Augmented triad

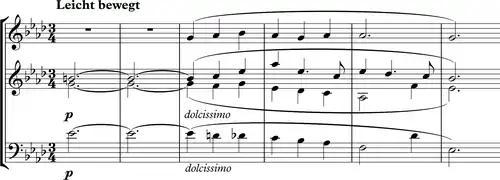
Wagner Siegfried Idyll bars 148-153

According to Aubyn Raymar, in this minuet “flowing counterpoints woven among closely crowded chromaticisms and richly variegated harmony, sequential progressions in either direction coupled with unexpected dissonance… - such resources used with a mastery of concentration intensify the emotion which stirs within the brooding phrases of a perfectly balanced poem.”